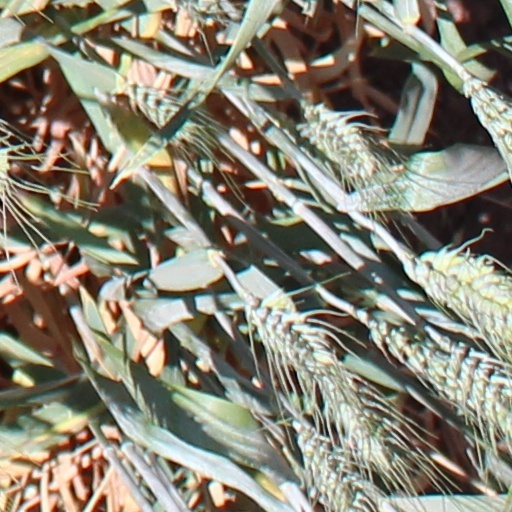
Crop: wheat